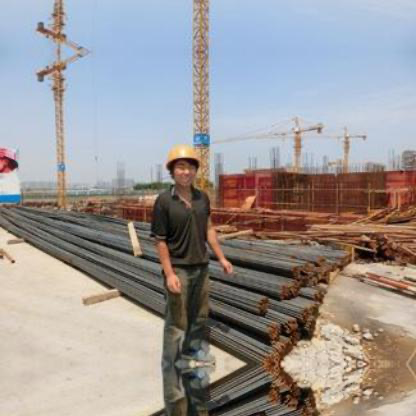
Objects in the image:
label: helmet